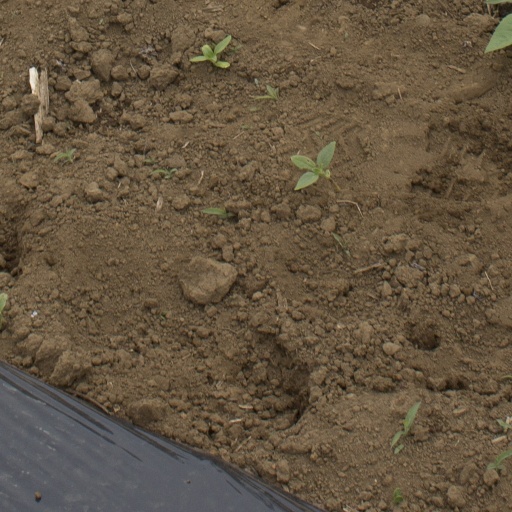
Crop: Jerusalem artichoke